Lea Rowing Club

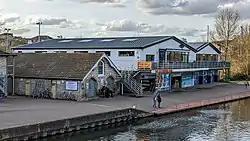
Lea Rowing Club, Spring Hill, Clapton

Lea Rowing Club is a rowing club based in Hackney, London, England, on the River Lea.